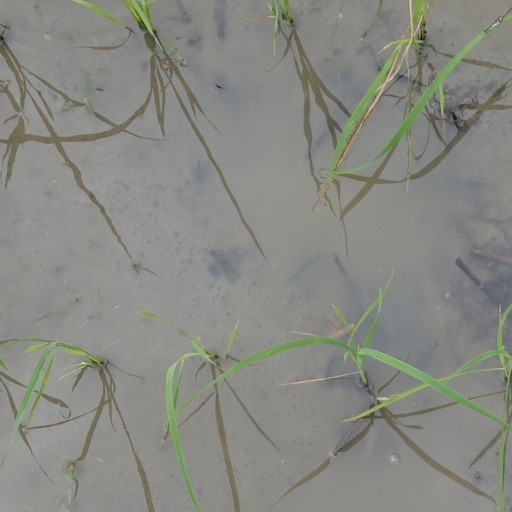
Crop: rice